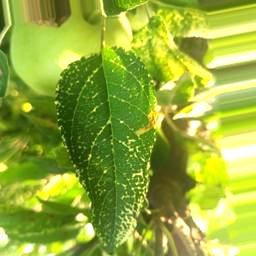
Label: Apple_Mosaic